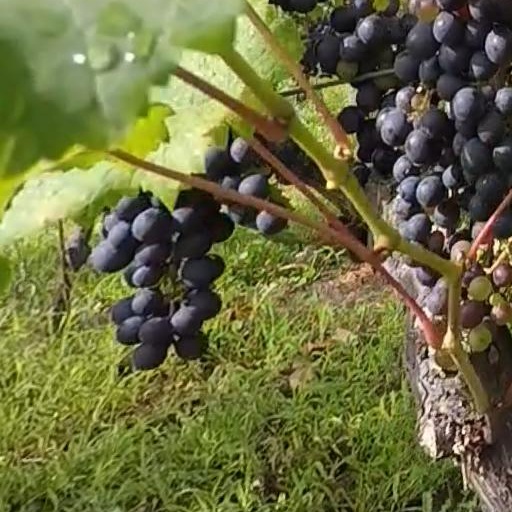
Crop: grape